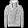
Label: Coat